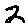
Label: 2